Jim Coleman (journalist)

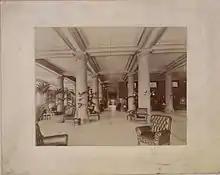
Black and white postcard scan

James Alexander Coleman was born on January 30, 1911, in Winnipeg, Manitoba. His parents were Irish Canadians. He grew up without his mother Anna Coleman, who died in 1920. His father D'Alton Corry Coleman, who was a former journalist and later president of the Canadian Pacific Railway (CPR), introduced Coleman to sports while travelling about North America as a youth.